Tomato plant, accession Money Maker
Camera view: bottom (45 deg); turntable rotation: 180 degrees
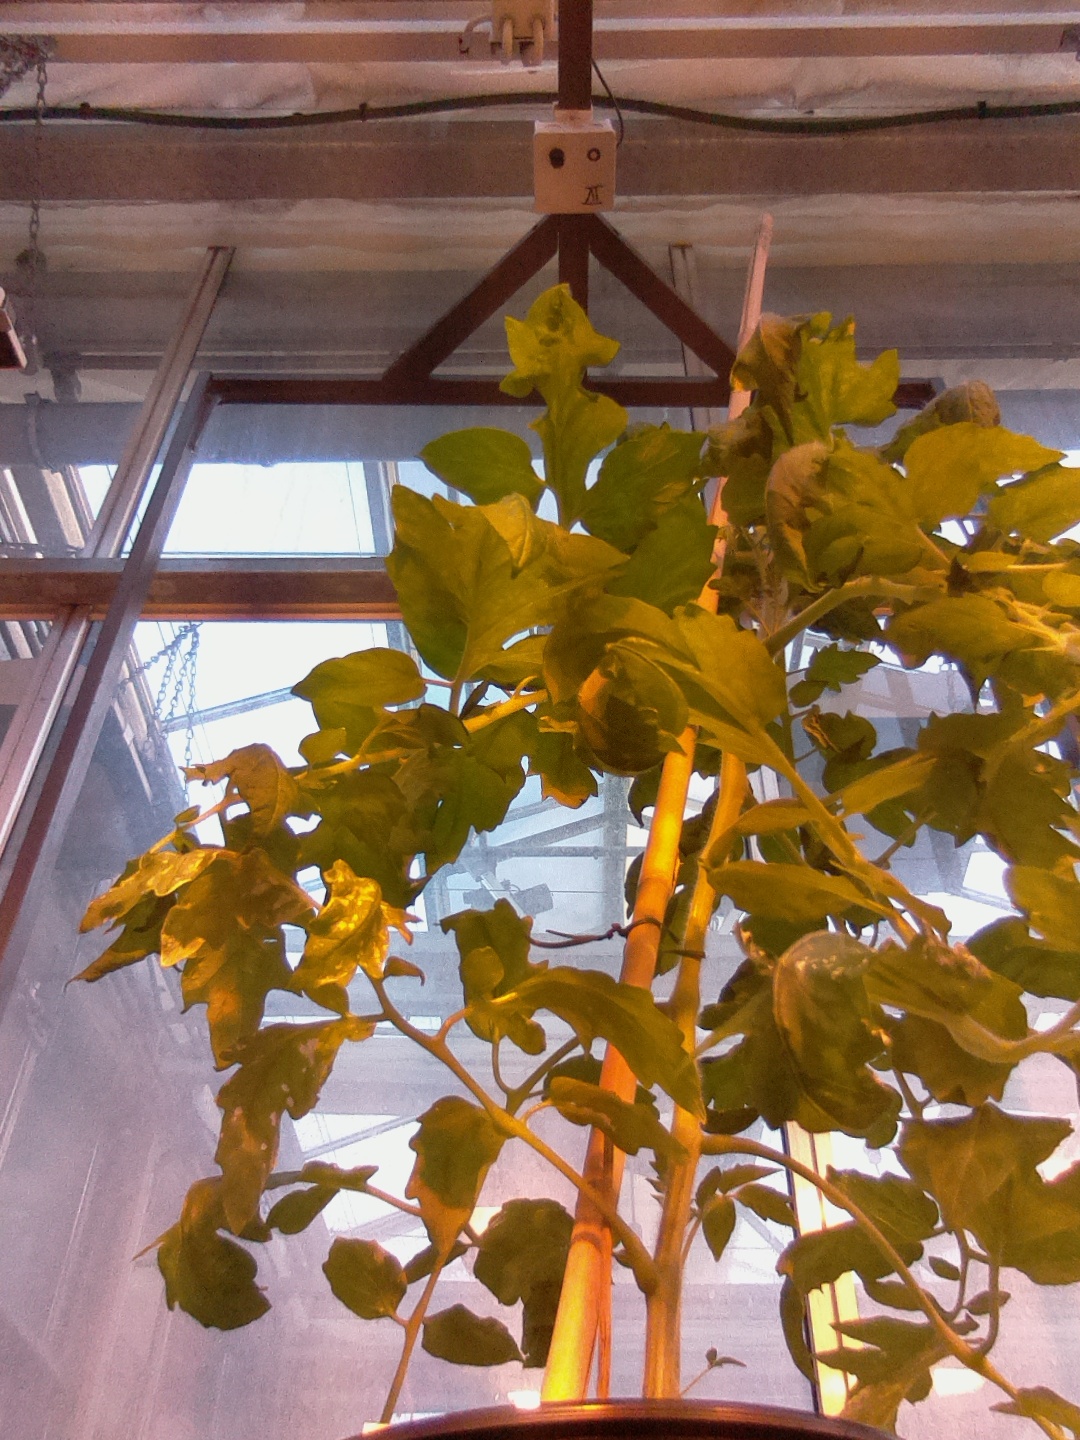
BBCH growth stage 61: 10%-20% of flowers open